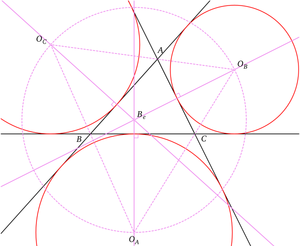
Point de Bevan
Étant donnés trois points non alignés A, B et C du plan, il existe quatre cercles tangents aux trois droites, et. Ce sont le cercle inscrit et les cercles exinscrits du triangle ABC.